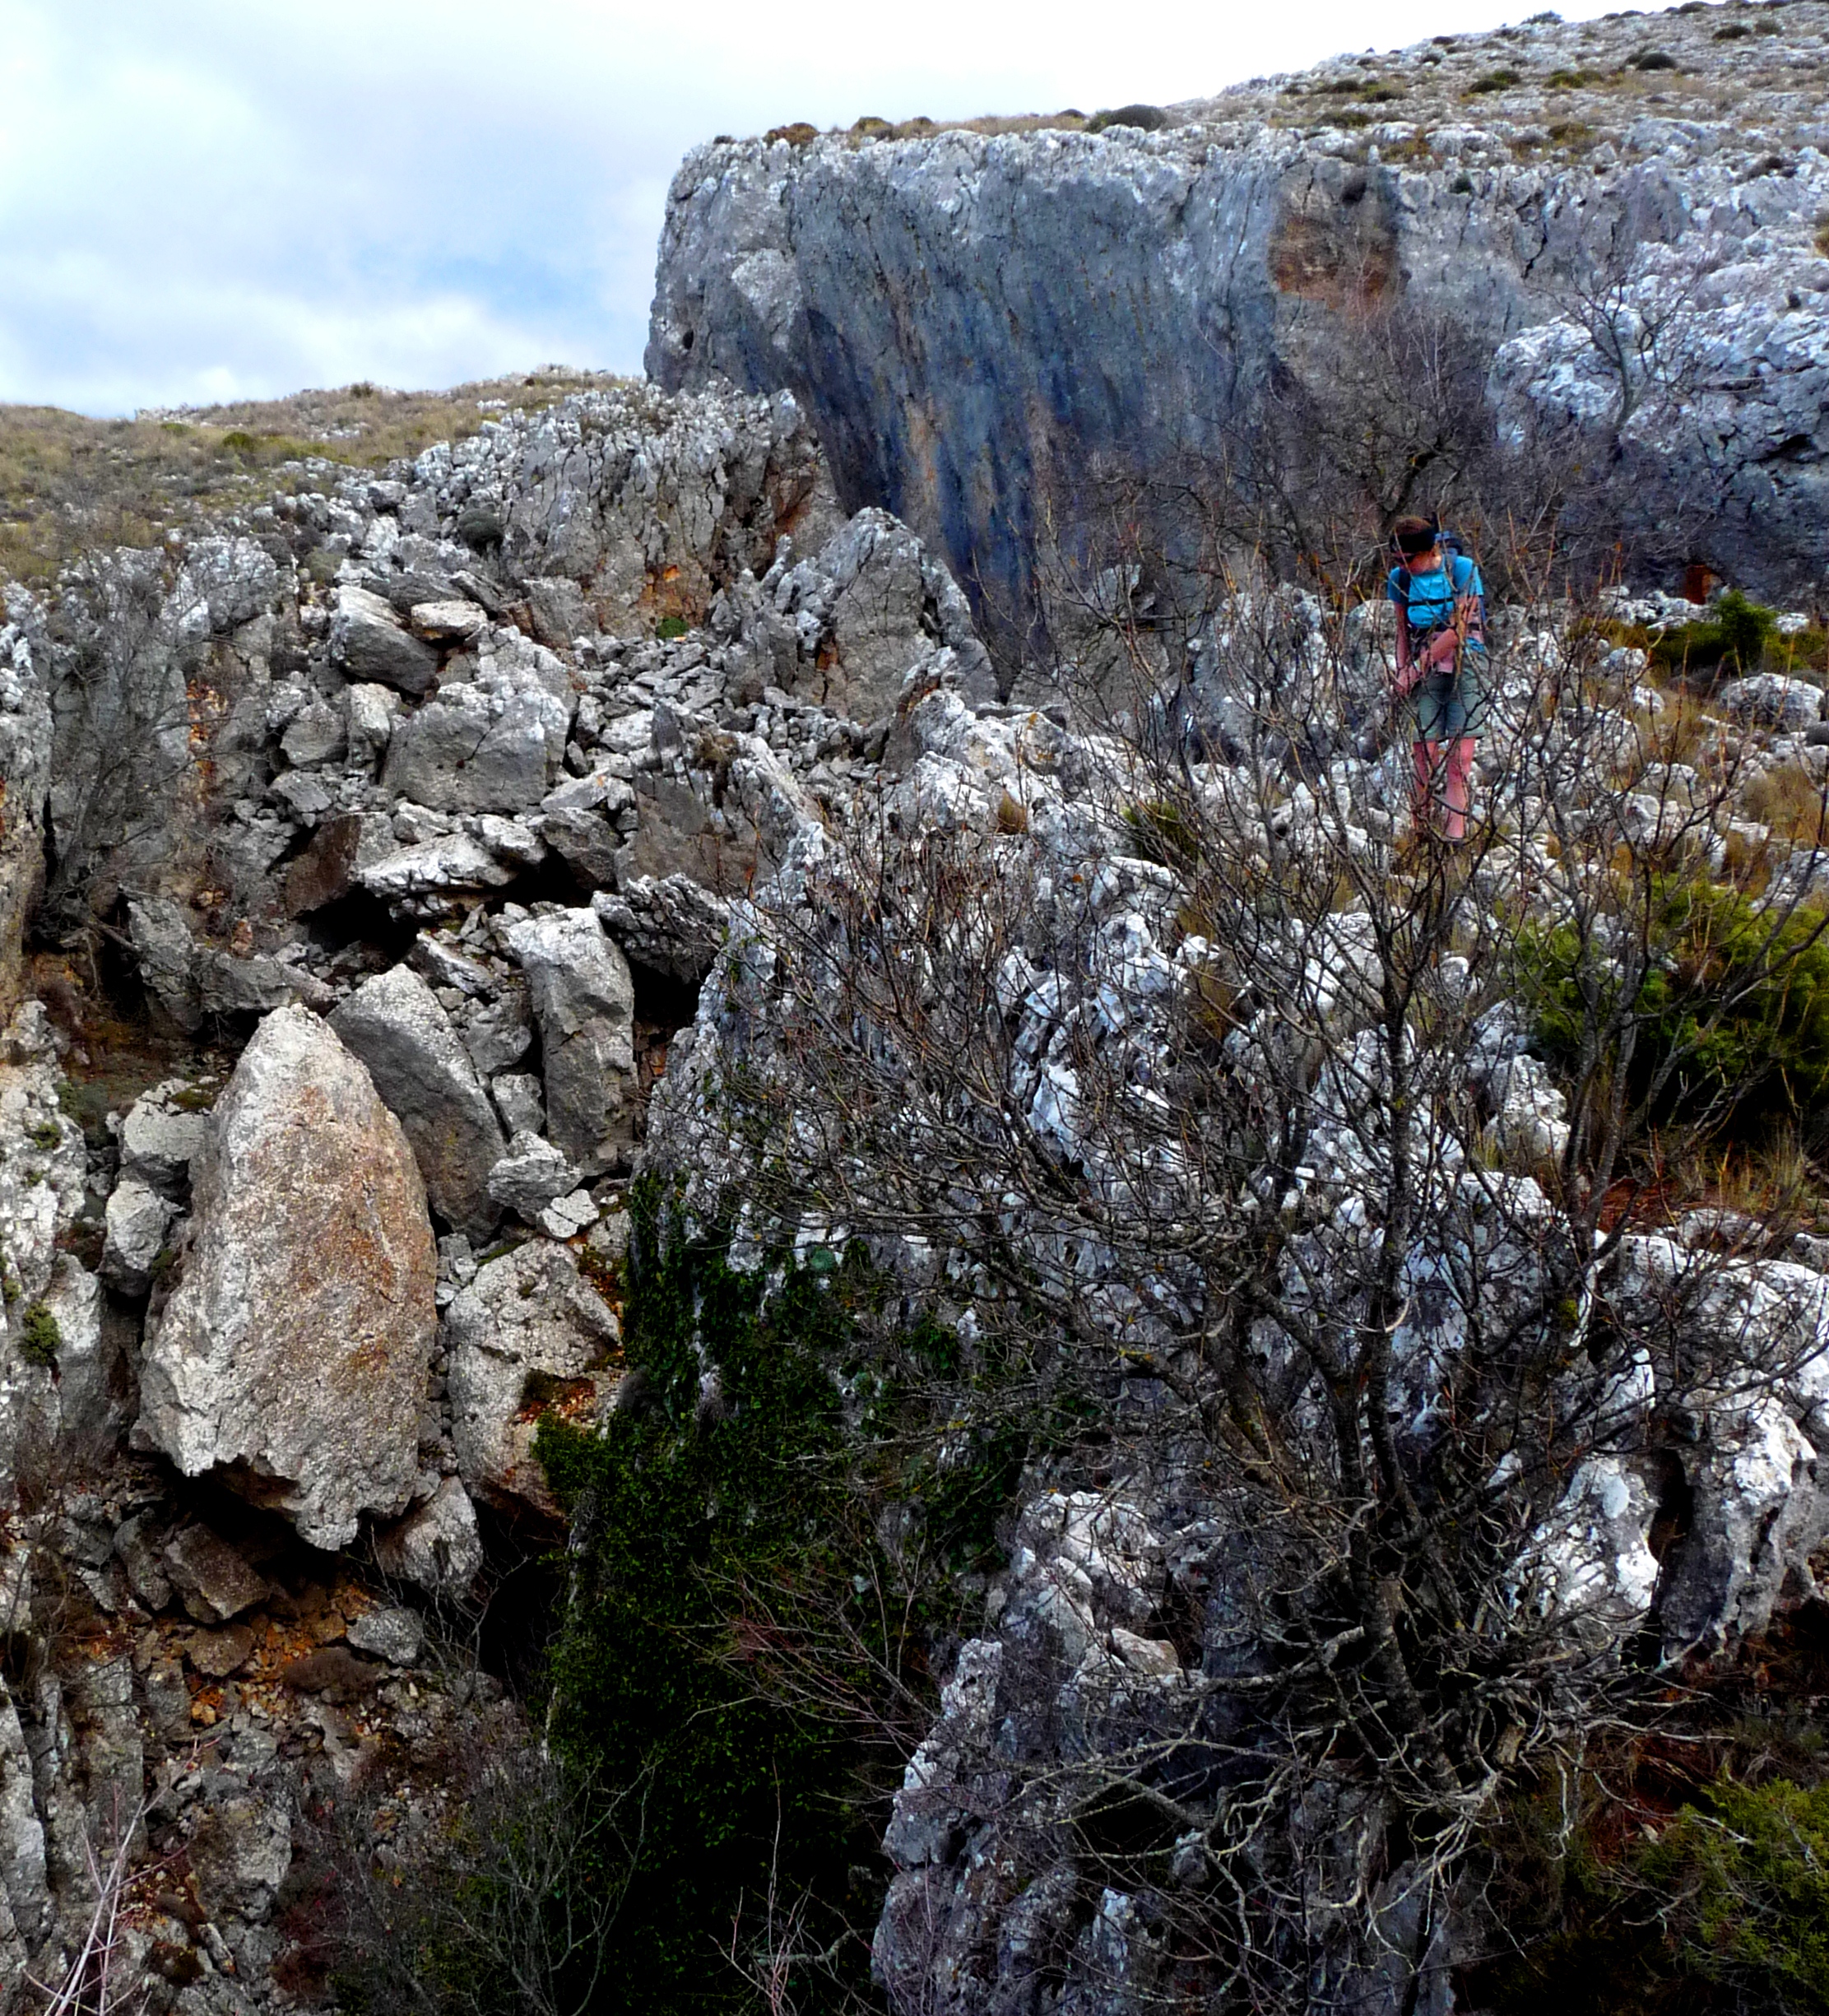
tree, nature, rock, wilderness, mountain, trail, adventure, formation, cliff, terrain, material, ridge, summit, geology, outcrop, boulder, bedrock